Makruk

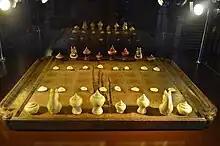
Makruk set from the early 19th century, in which the pawns are made from cowrie shells

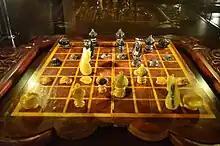
Makruk set from early Rattanakosin era (late 18th century) with pieces made from albino and black water buffalos' horn

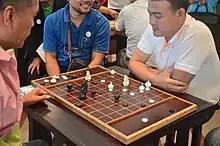
Thai men playing makruk

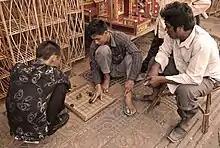
Cambodian men playing ouk

When neither side has any cowries, the game must be completed within a certain number of moves or it is declared a draw. When a piece is captured the count restarts only if it is the last piece of a player in the game.